Vanuatu

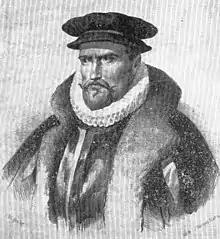
Portuguese explorer Pedro Fernandes de Queirós was the first European to arrive in Vanuatu, in 1606. He named Espiritu Santo, the largest island in Vanuatu.

The Vanuatu islands first had contact with Europeans in April 1606, when the Portuguese explorer Pedro Fernandes de Queirós, sailing for the Spanish Crown, departed El Callao, sailed by the Banks Islands, landing briefly on Gaua (which he called Santa María). Continuing further south, Queirós arrived at the largest island, naming it or "The Southern Land of the Holy Spirit", believing he had arrived in Terra Australis (Australia). The Spanish established a settlement named "Nueva Jerusalem" at Big Bay on the north side of the island, but it was a short-lived endeavor.